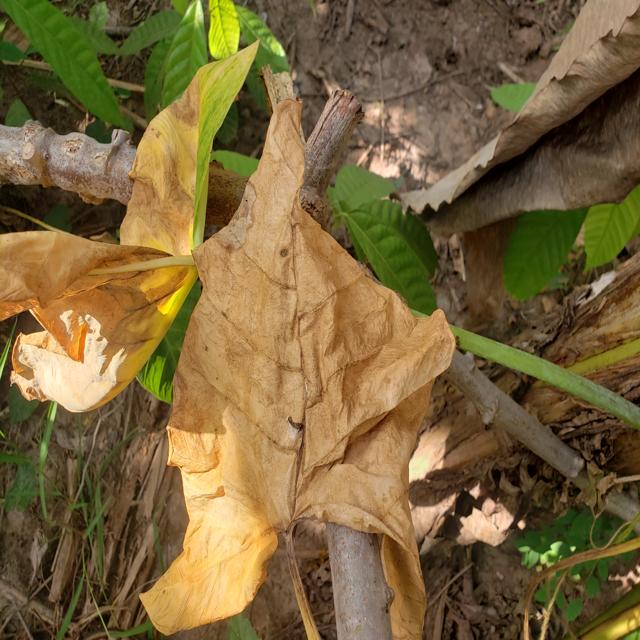
Label: Late_Blight